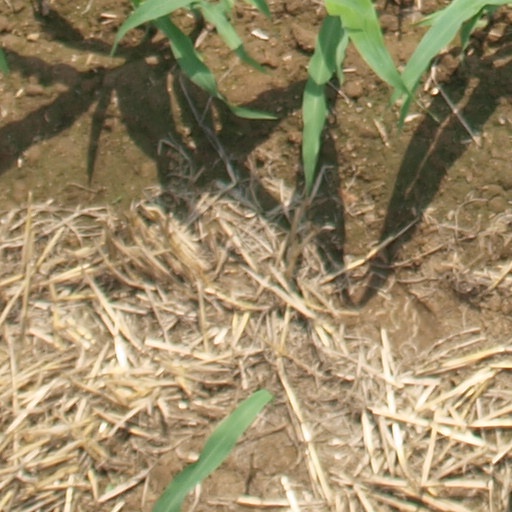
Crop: maize; corn